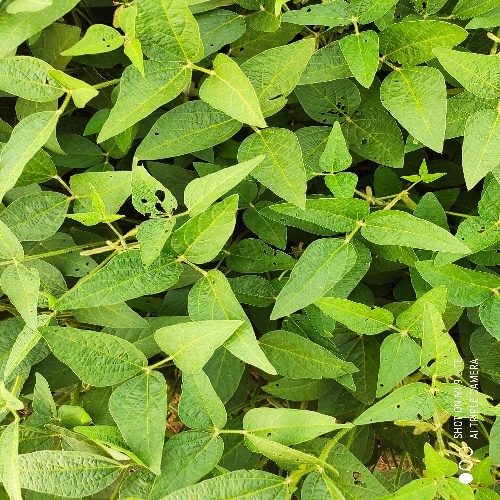
Label: Caterpillar